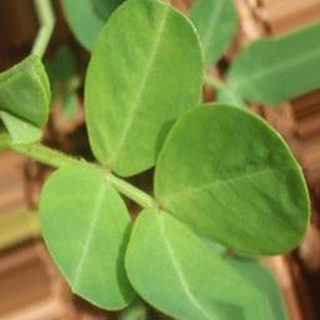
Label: healthy_groundnut